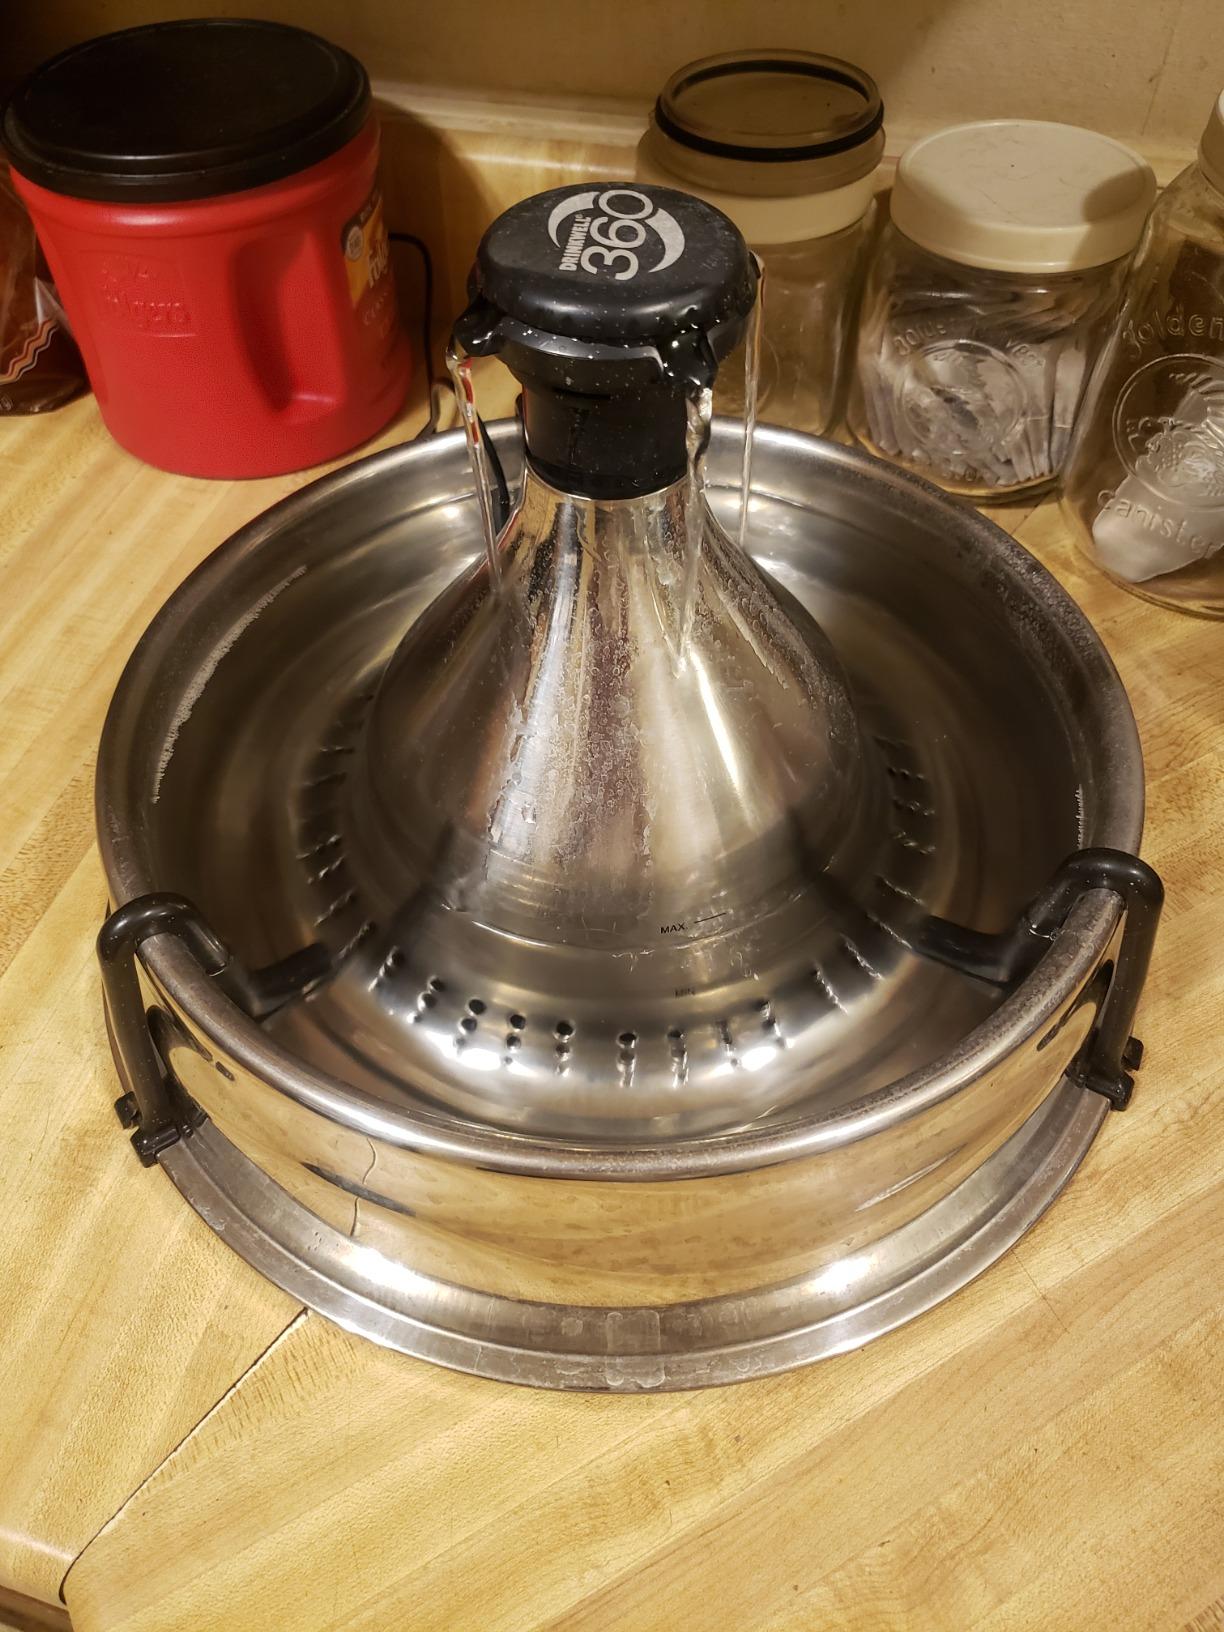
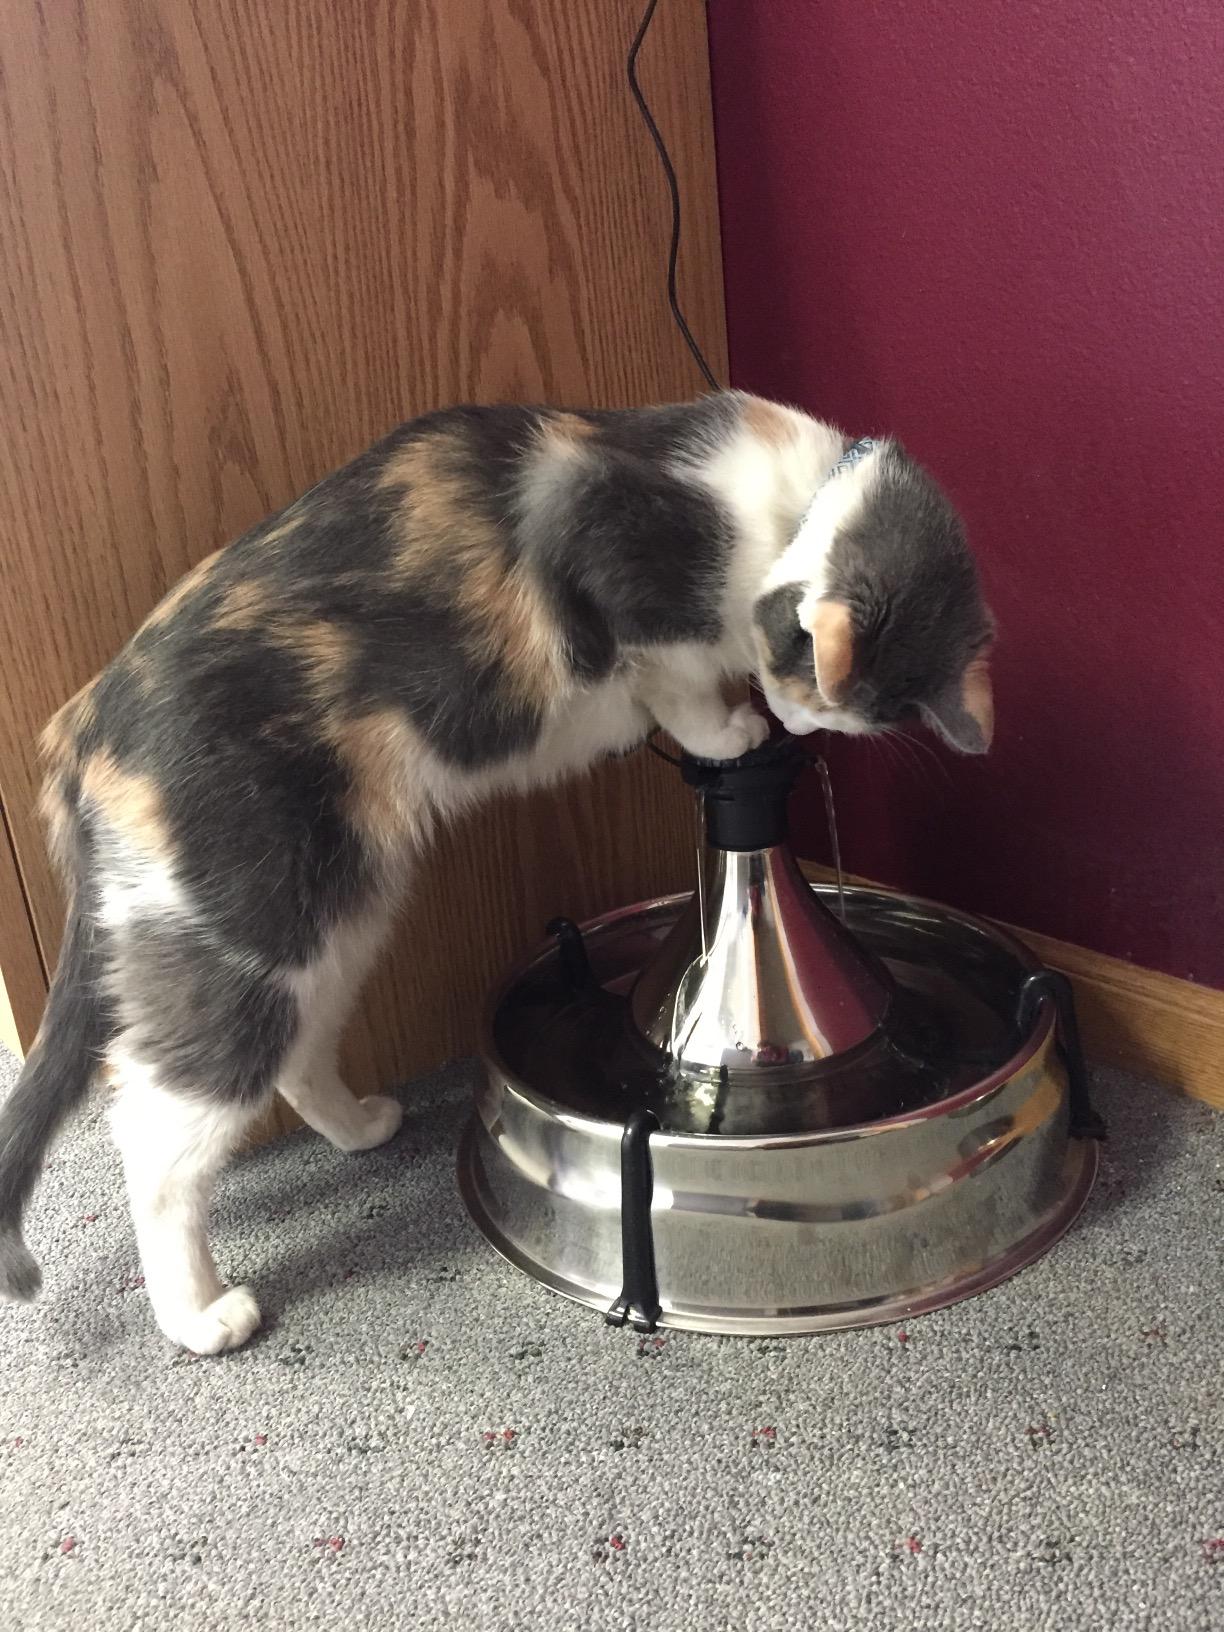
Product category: items_bowl
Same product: yes